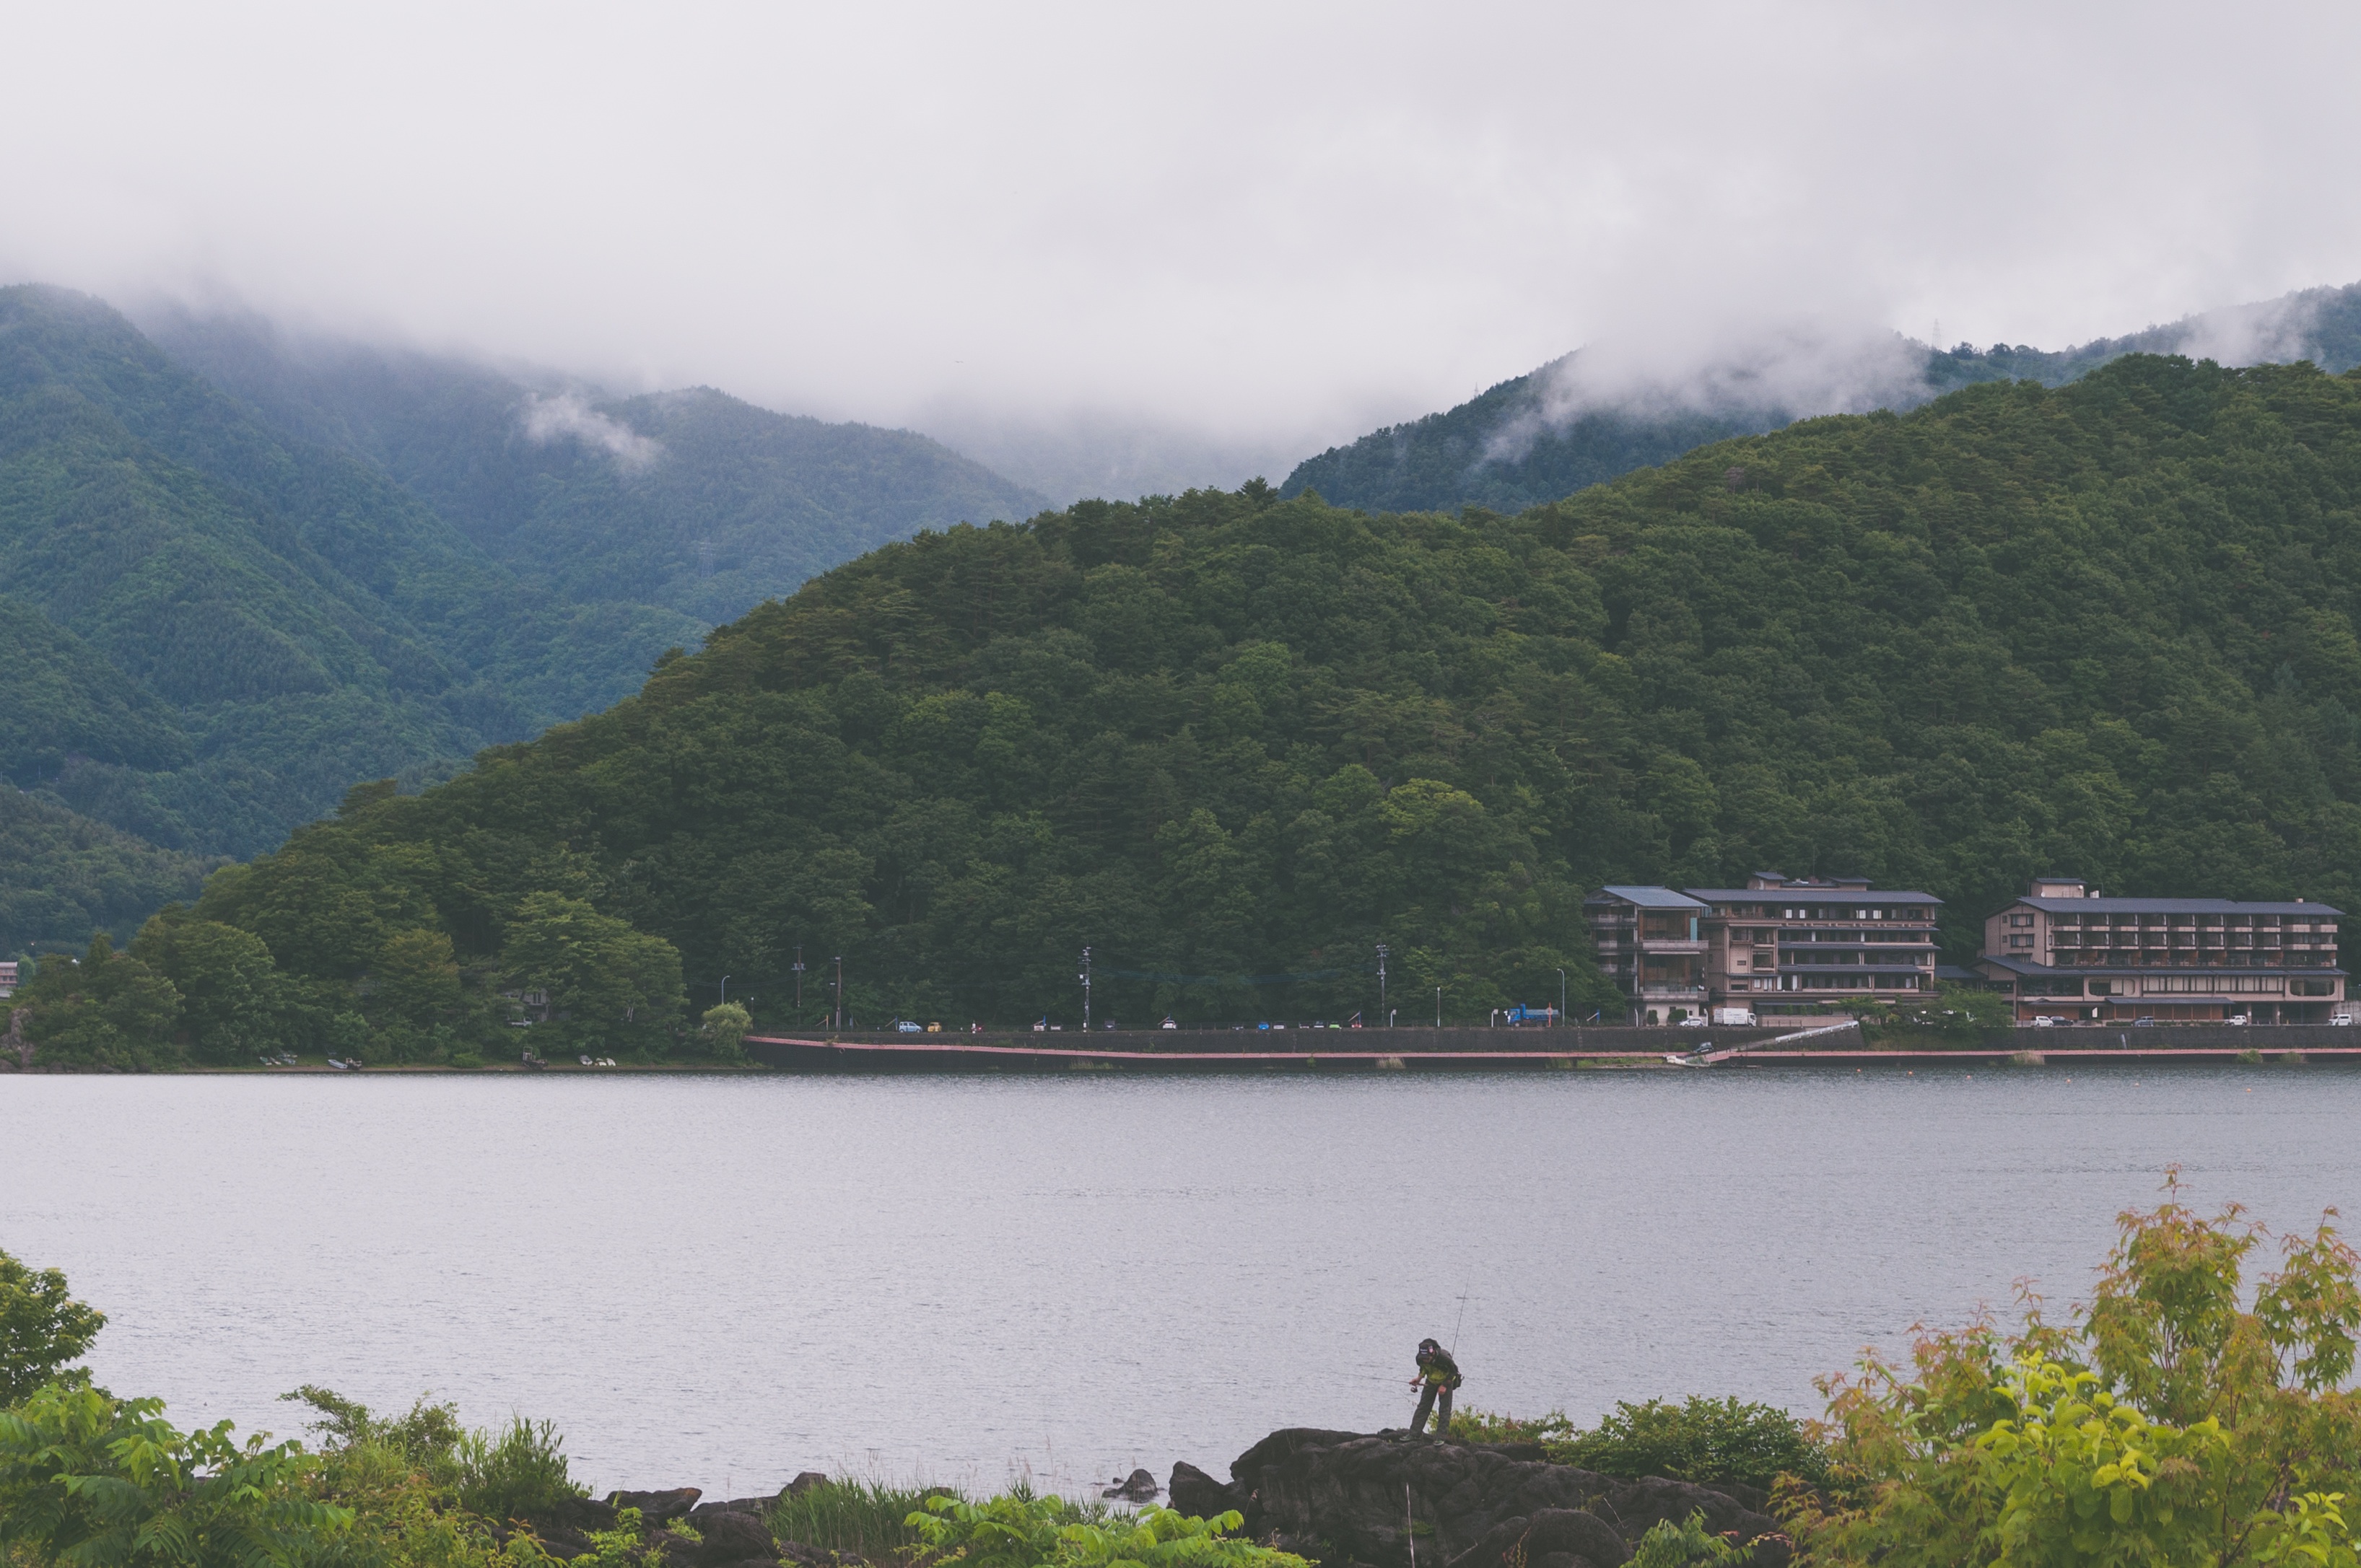
sea, mountain, hill, lake, river, mountain range, bay, fjord, reservoir, highland, loch, landform, atmospheric phenomenon, mountainous landforms